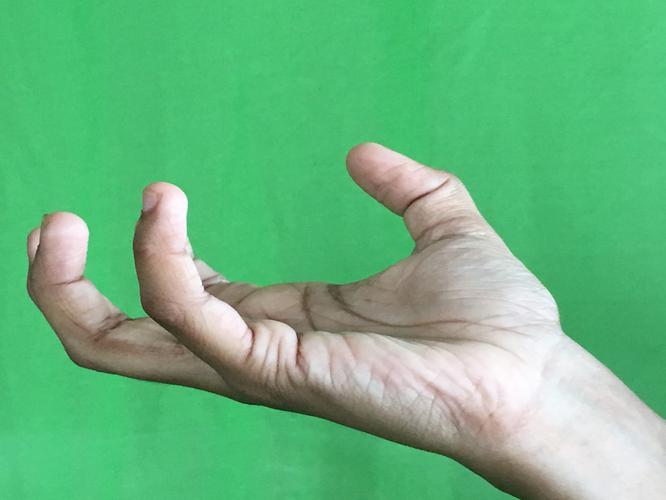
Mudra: Padmakosha
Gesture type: single_hand